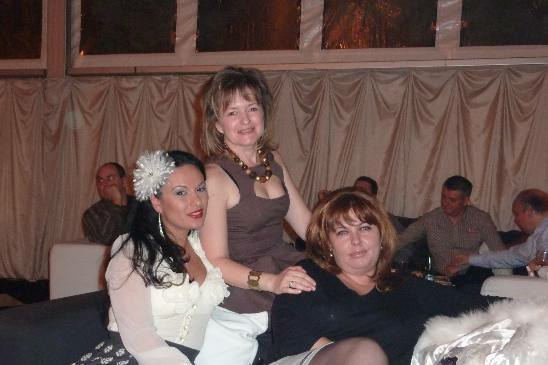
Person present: Yes